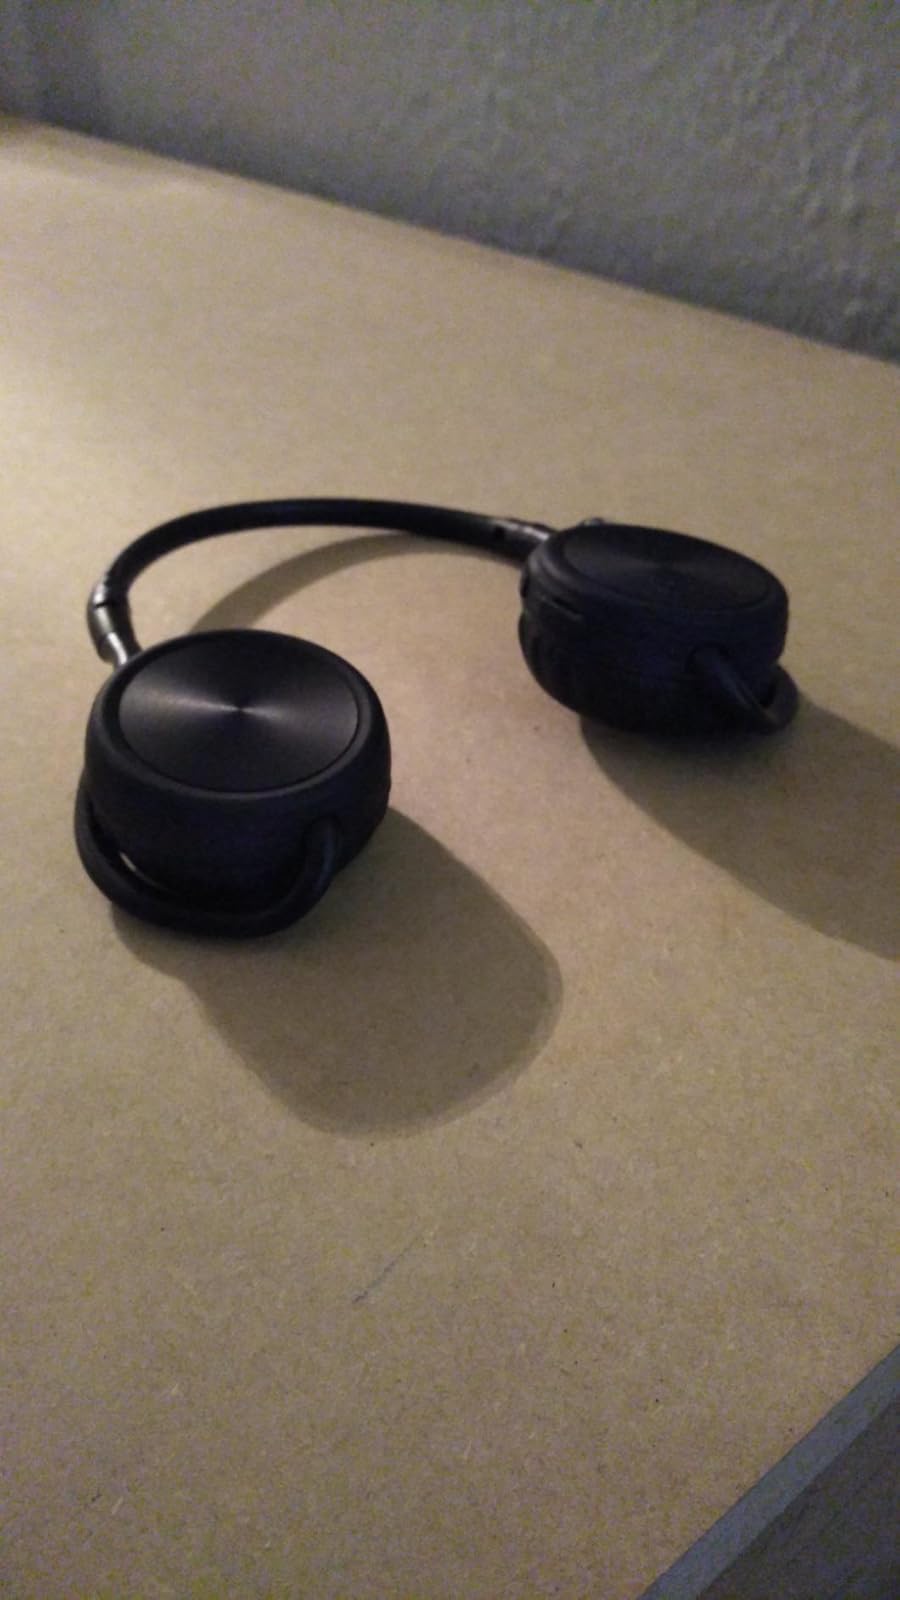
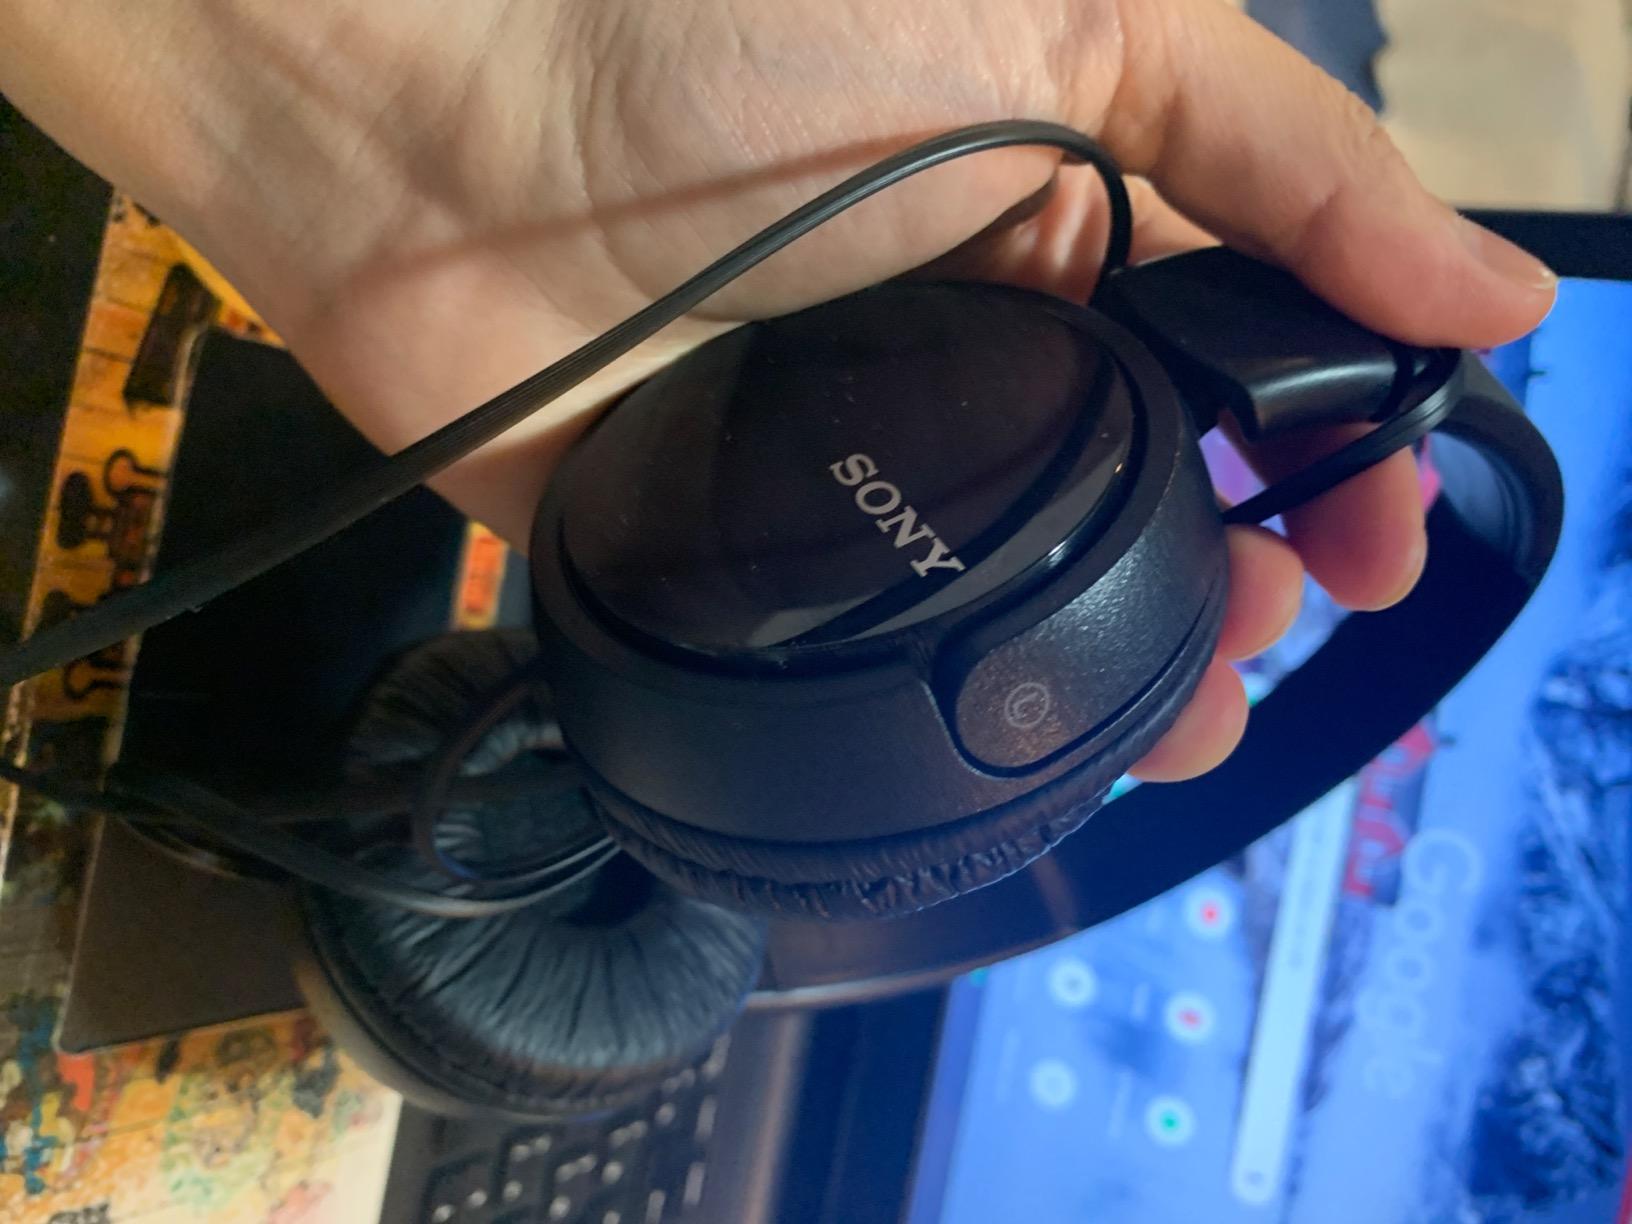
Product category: headphones
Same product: no